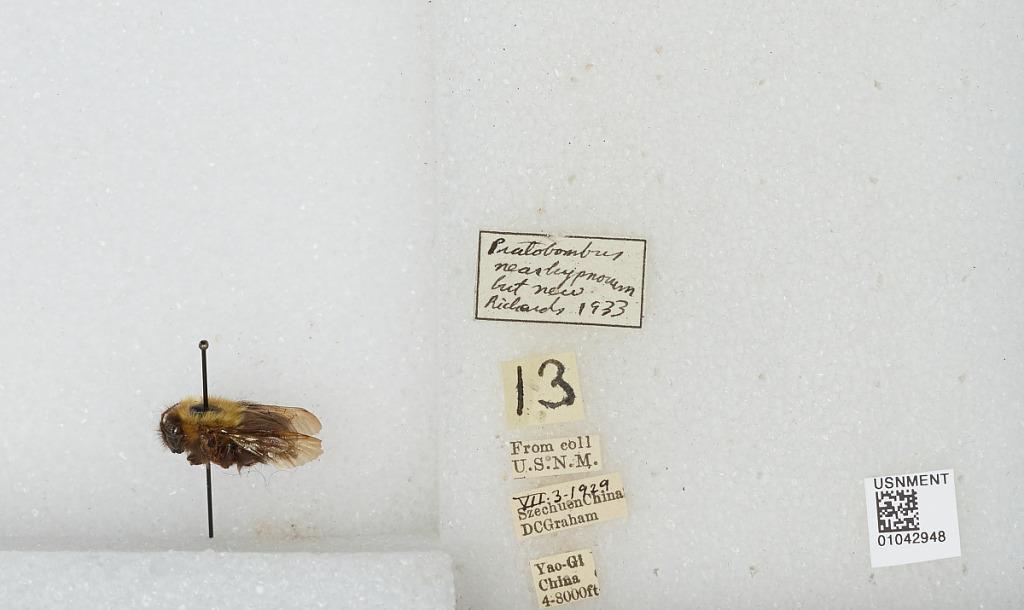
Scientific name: Bombus sp.
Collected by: D. Graham
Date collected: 1929-8-3
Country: China
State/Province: Sichuan
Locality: Yao-Gi